Racehorse injuries

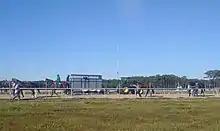
Removing an injured horse (in trailer) from the racetrack, following a race (2020)

National television coverage of the Breeders' Cup by NBC helped generate millions of dollars in revenue and publicity for Thoroughbred racing in the mid- to late 1980s. Since the inaugural running of the event in 1984, there has been an injury in almost every Breeders' Cup race. This national publicity backfired when horse racing increasingly came under attack from animal rights groups in the early 1990s. In the 1990 Breeders' Cup Distaff, champion two-year-old and three-year-old filly Go For Wand got back up after breaking her ankle. She was unable to finish the race; however, she did stand up. Handlers caught her and made her lie down; she was immediately euthanized on the track. In the 1992 Breeders' Cup Sprint, the five-year-old European horse Mr Brooks fractured his cannon bone and fell on top of his jockey, Lester Piggott. Piggott had told fellow European jockey Walter Swinburn before the race that the horse did not warm up well. Mr Brooks had also been reluctant to go in the starting gate before the race. There was so much controversy over the handling of Mr Brooks that the Breeders' Cup implemented rigid pre-race inspections in 1993. The resulting media pressure from the deaths of Go For Wand and Mr Brooks prompted racing industries around the world to make a concerted effort at determining the extent of the problem and the causes.